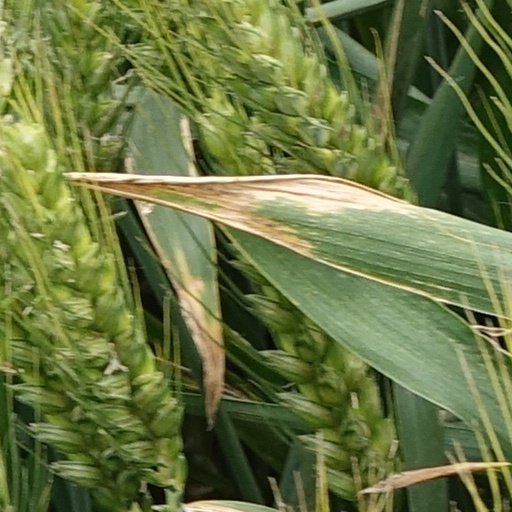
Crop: wheat